Bellinger River

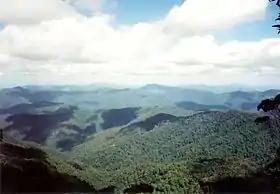
The Bellinger River is home to the rare freshwater snapping turtle the, Bellinger River is the only place they are found on Earth. Bellinger River Valley, as seen from Point Lookout, 1995

Bellinger River rises below Point Lookout within the Great Dividing Range, southeast of Ebor, and flows in a meandering course generally east, joined by four tributaries including Never Never River, before reaching its mouth at the Tasman Sea of the South Pacific Ocean, east of Urunga. The river descends over its course.